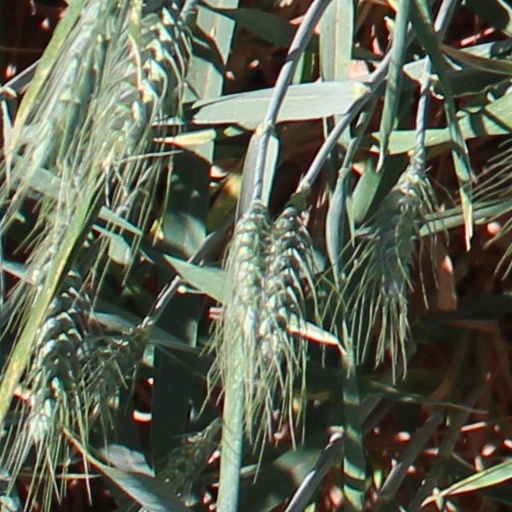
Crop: wheat